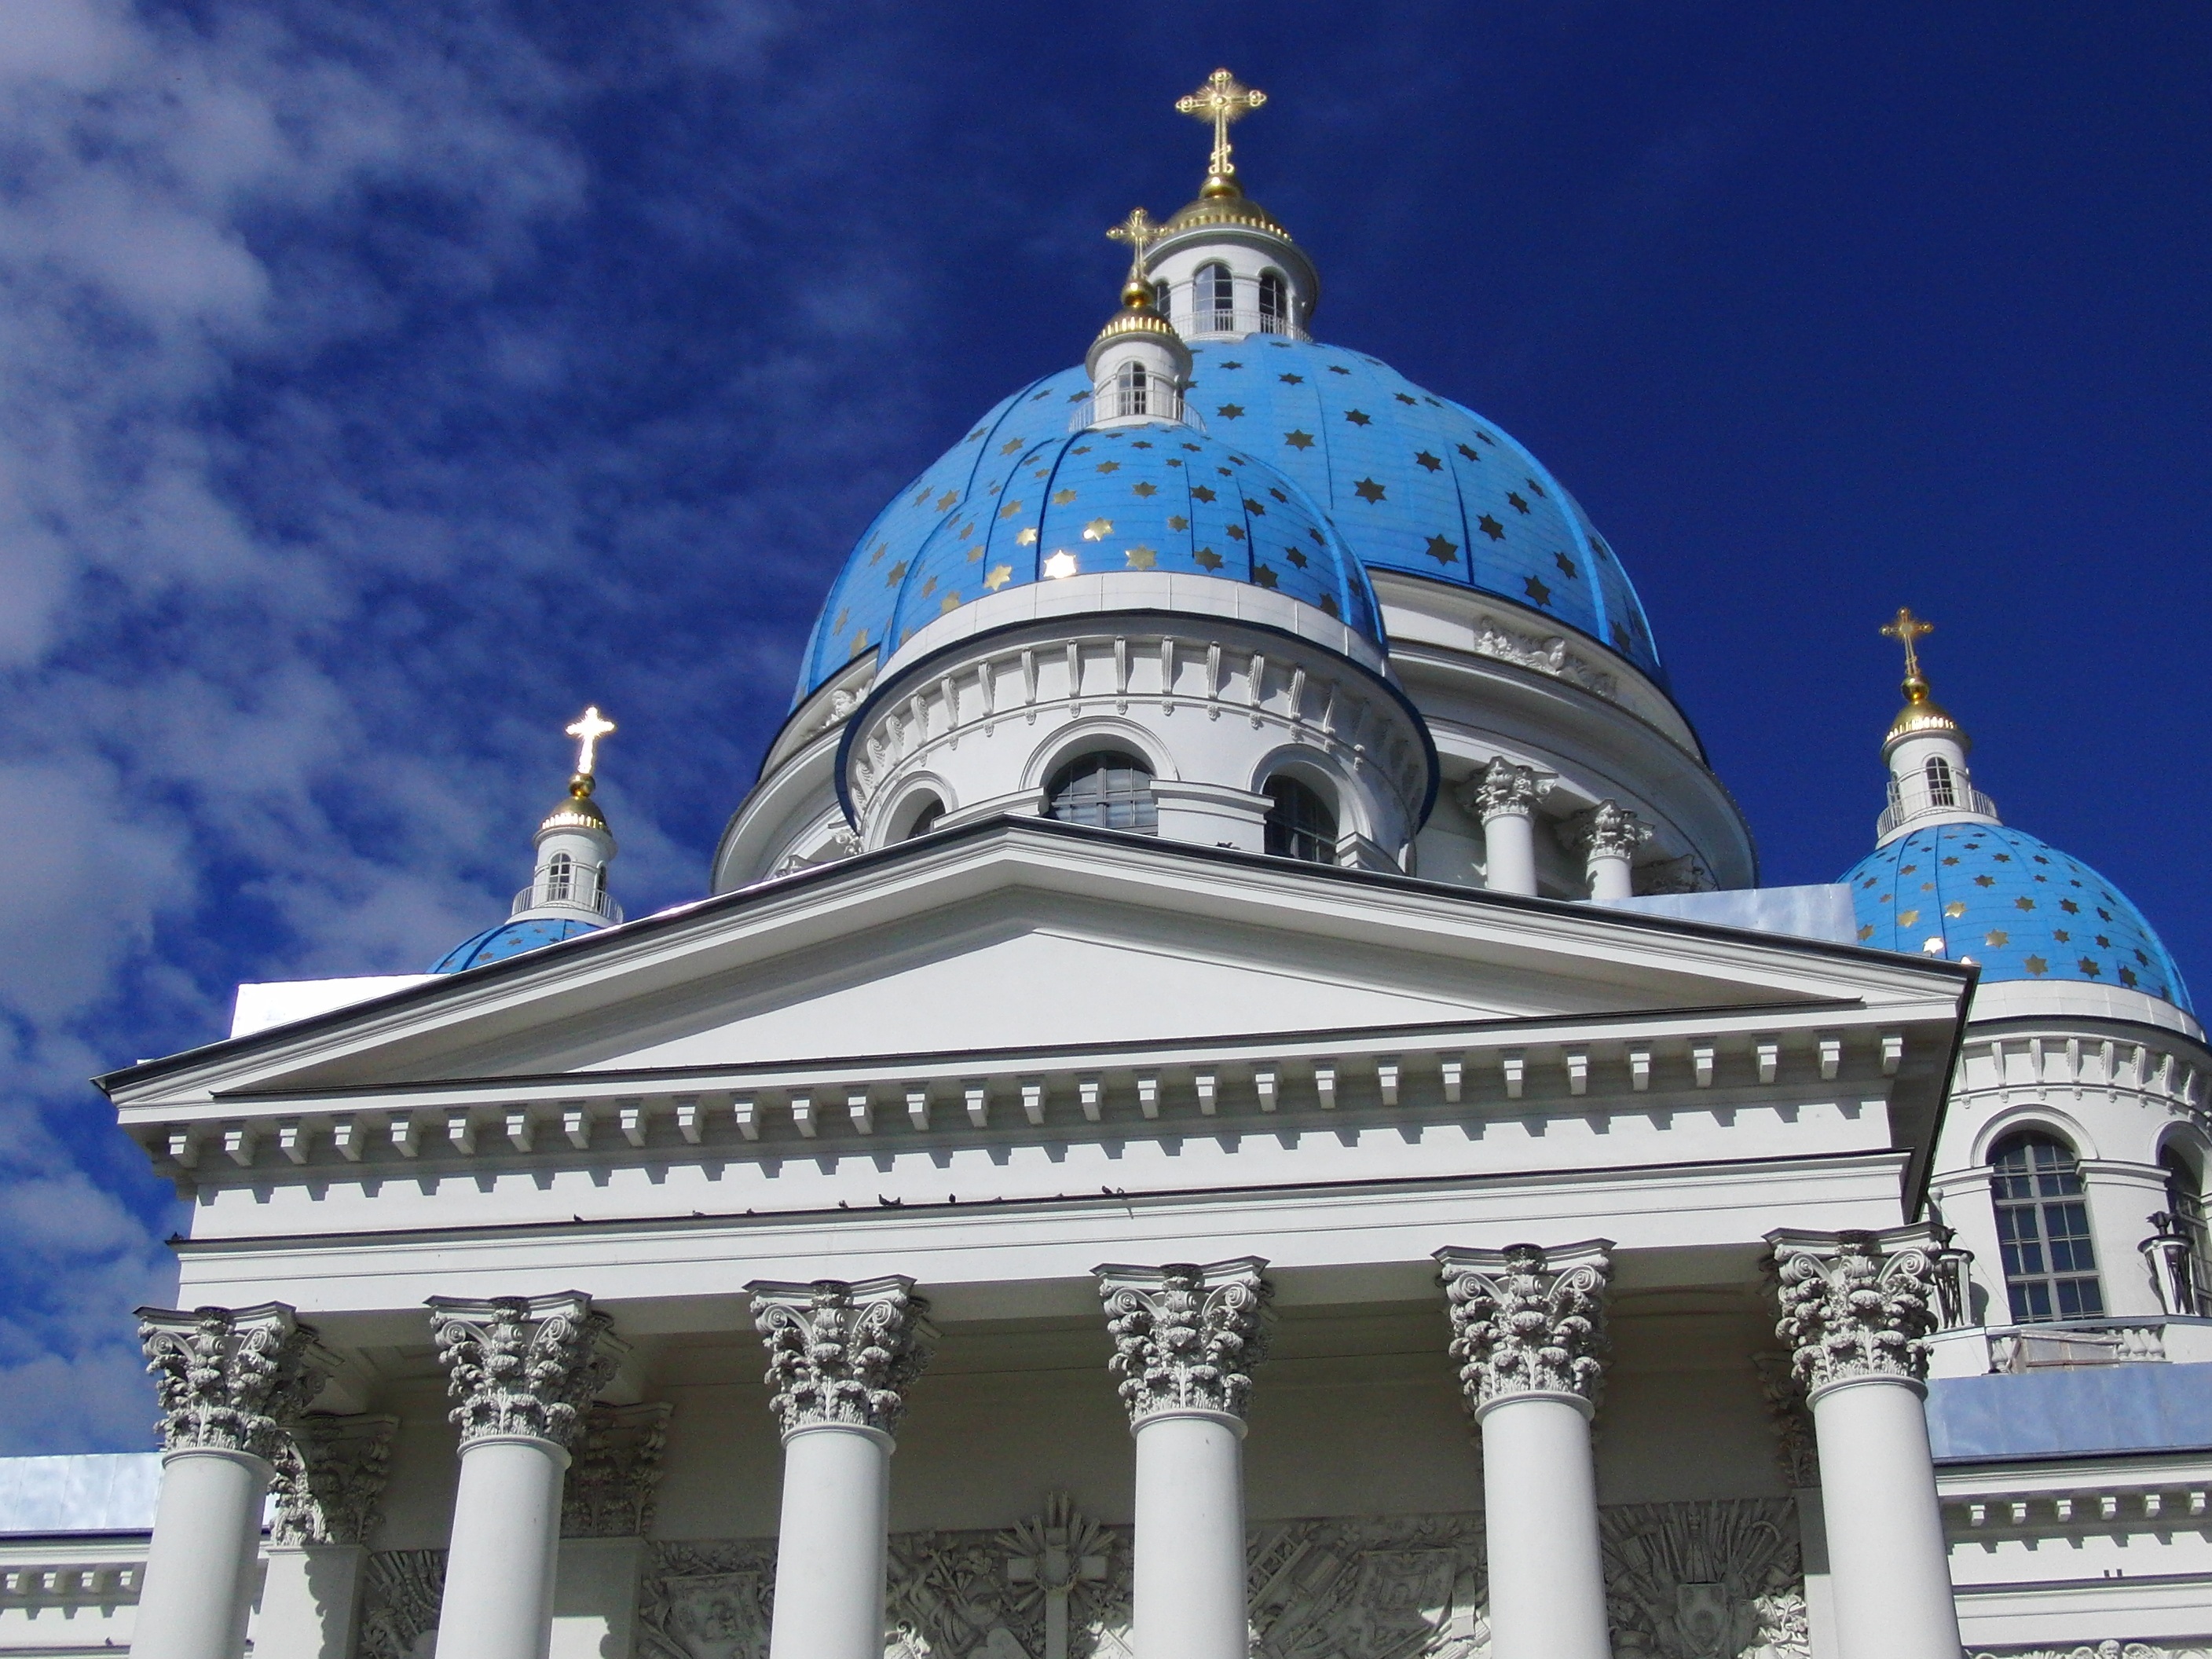
architecture, sky, building, city, religion, landmark, facade, church, cathedral, tourism, place of worship, temple, synagogue, culture, christianity, orthodox, basilica, dome, russia, russian, traditional, russian church, byzantine architecture